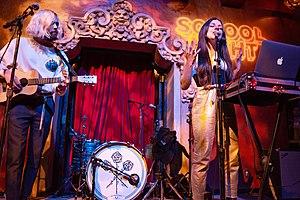
Flora Cash est un groupe de musique suédo-americain.